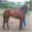
Label: horse